Cornell Green (defensive back)

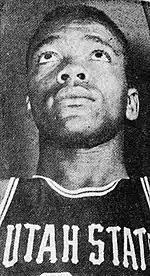
Green, circa 1960

Cornell M. Green (born February 10, 1940), is an American former professional football player who was a defensive back for 13 seasons with the Dallas Cowboys of the National Football League (NFL). He did not play college football at Utah State University, but was a two-time All-American as a basketball player for the Aggies, selected in the 1962 NBA draft, but not in the NFL draft.